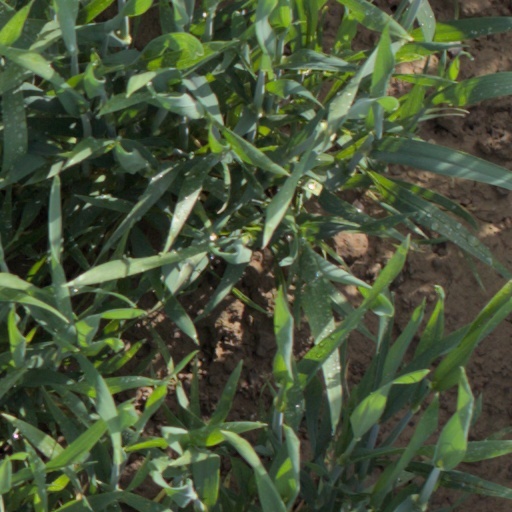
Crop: wheat